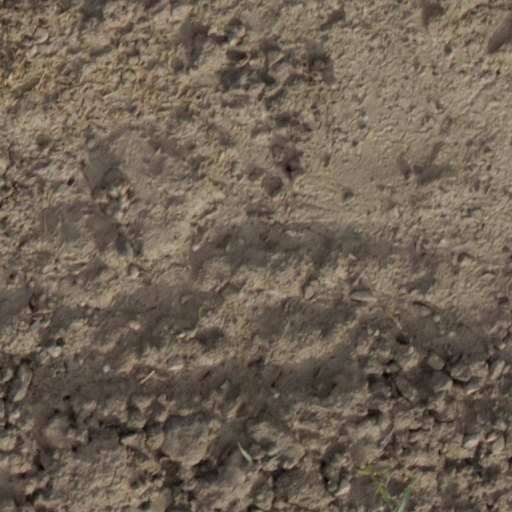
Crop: wheat